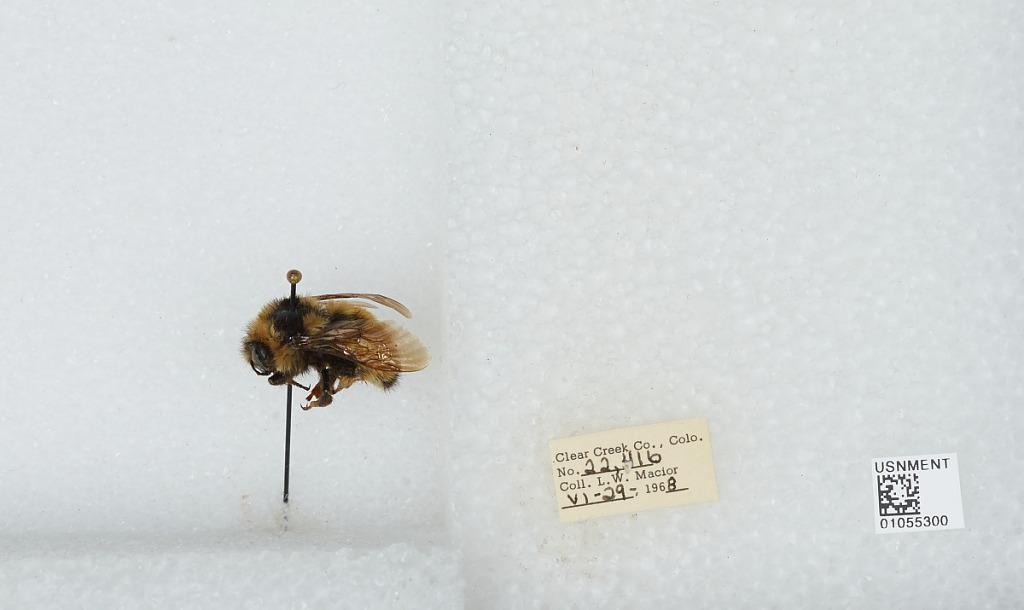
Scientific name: Bombus (Pyrobombus) bifarius Cresson
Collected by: L. Macior
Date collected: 1968-6-29
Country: United States
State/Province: Colorado
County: Clear Creek
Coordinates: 39.6958, -105.725